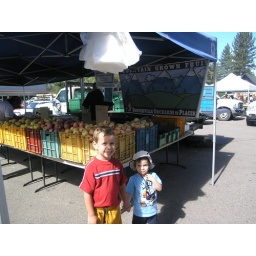
boys near apples